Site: brandenburg
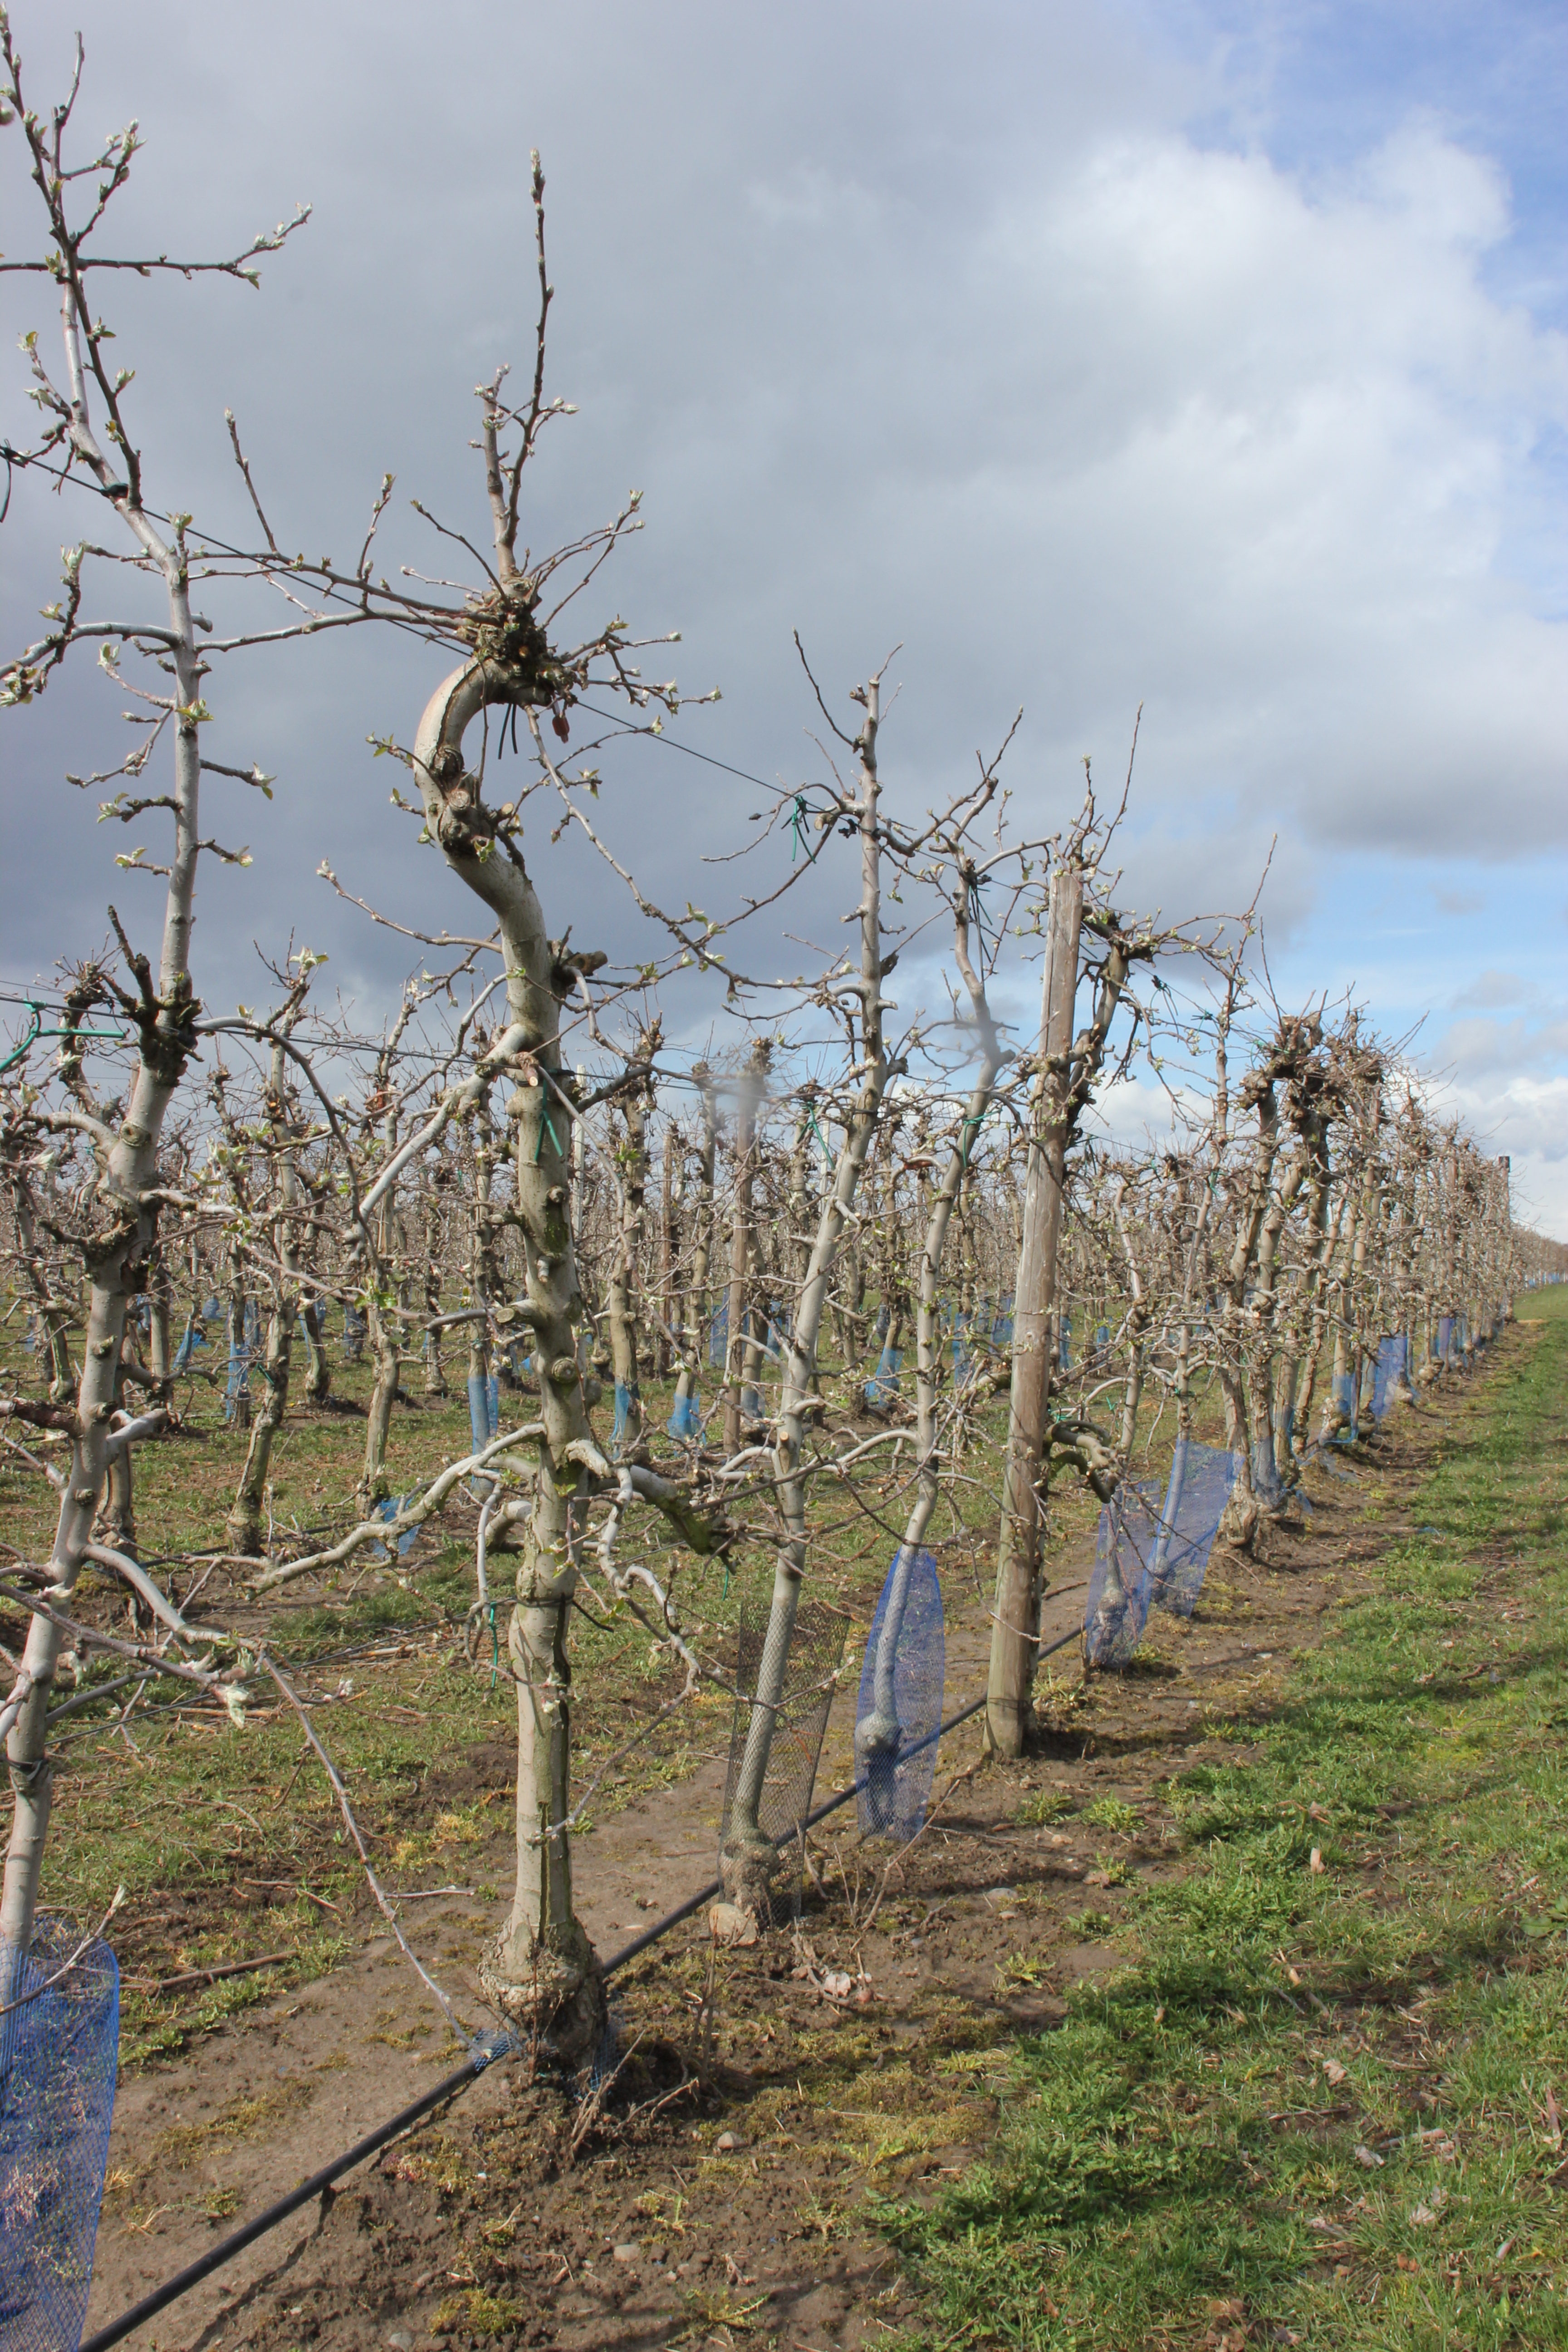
Growth stage (BBCH 55): Inflorescence emergence